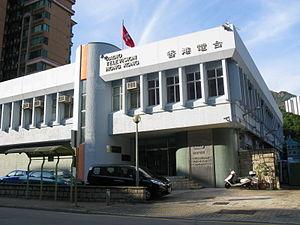
RTHK est la seule société d'audiovisuel public de Hong Kong. Elle a été créée en 1928 pour la radio et en 1954 pour la télévision. Elle est membre associé de l'UER.